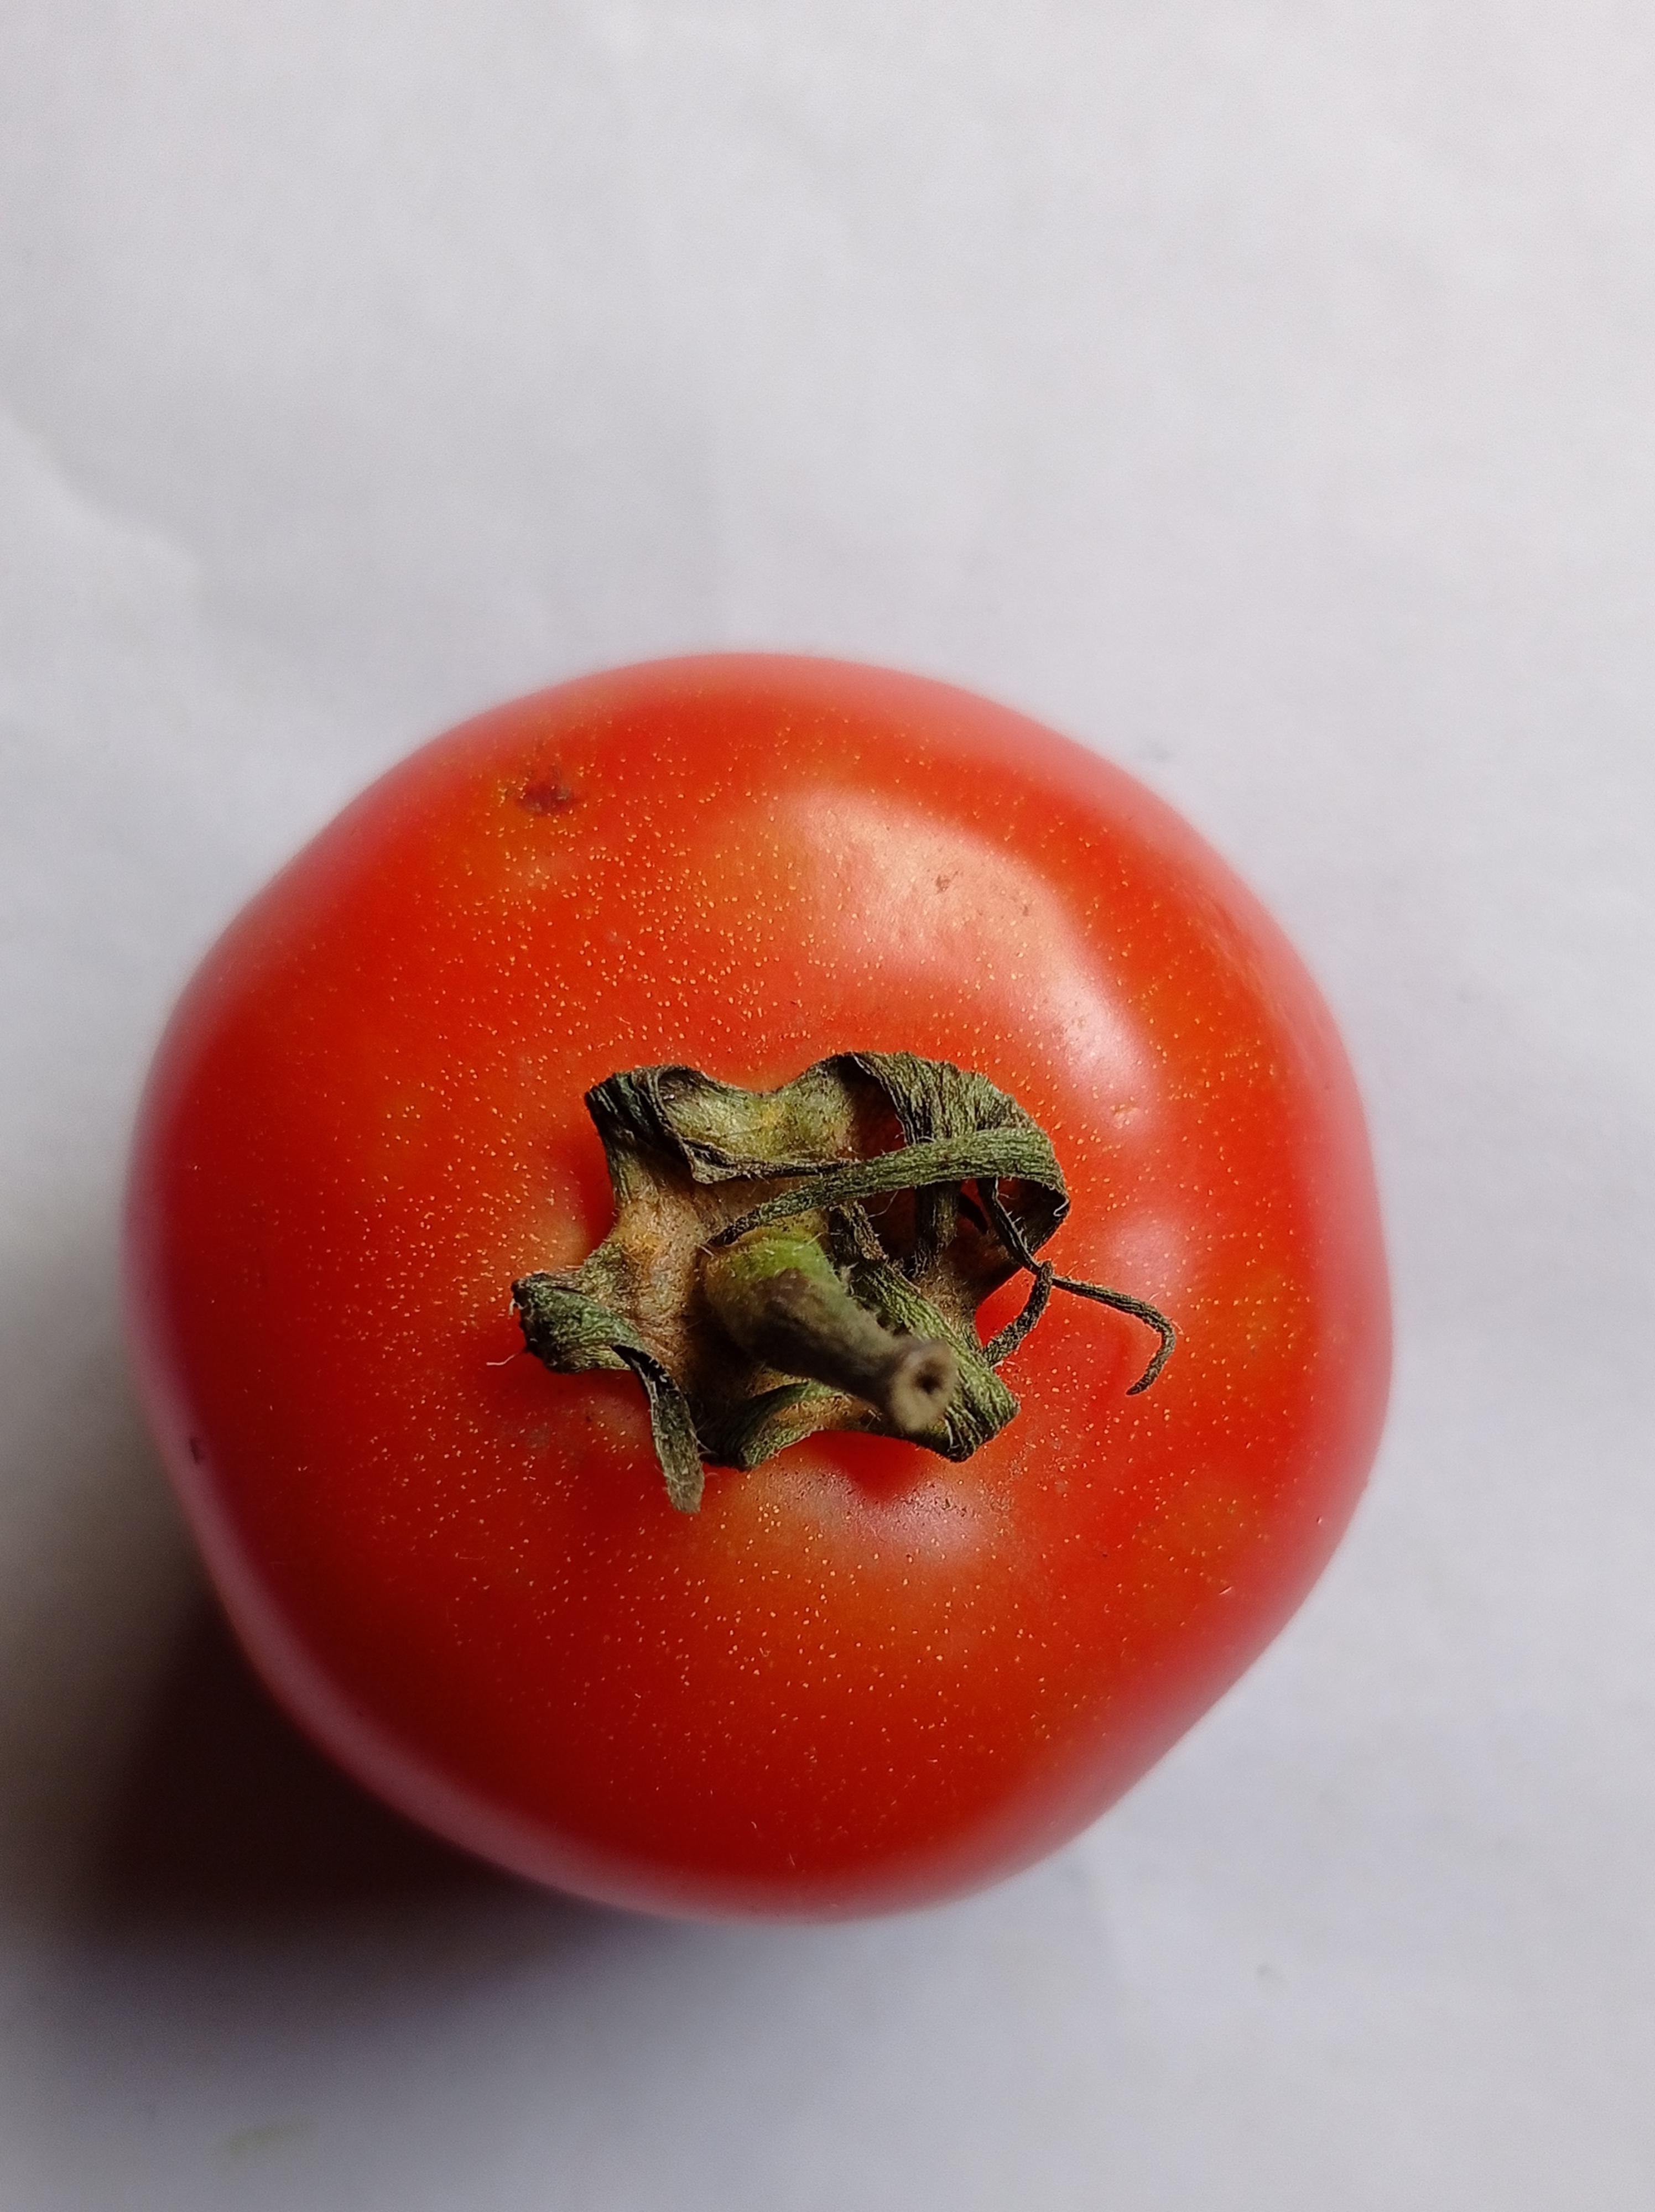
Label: Fresh